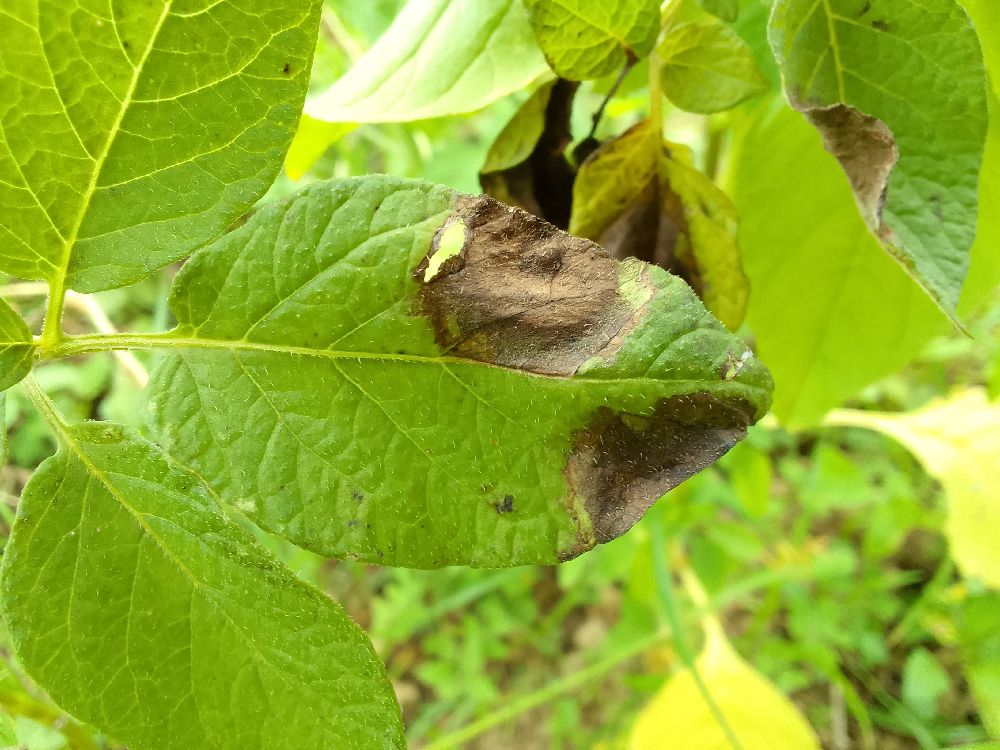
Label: Late blight